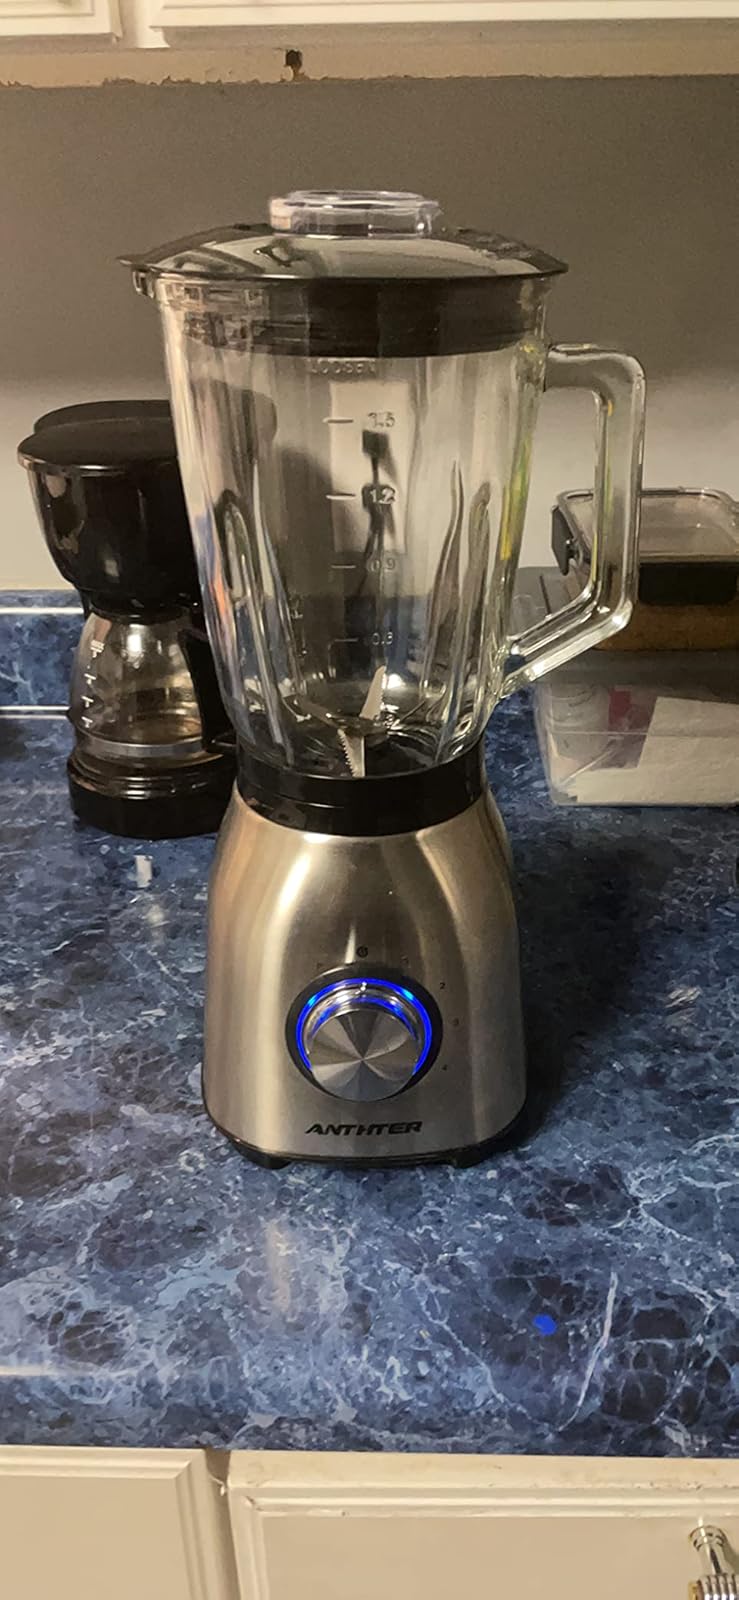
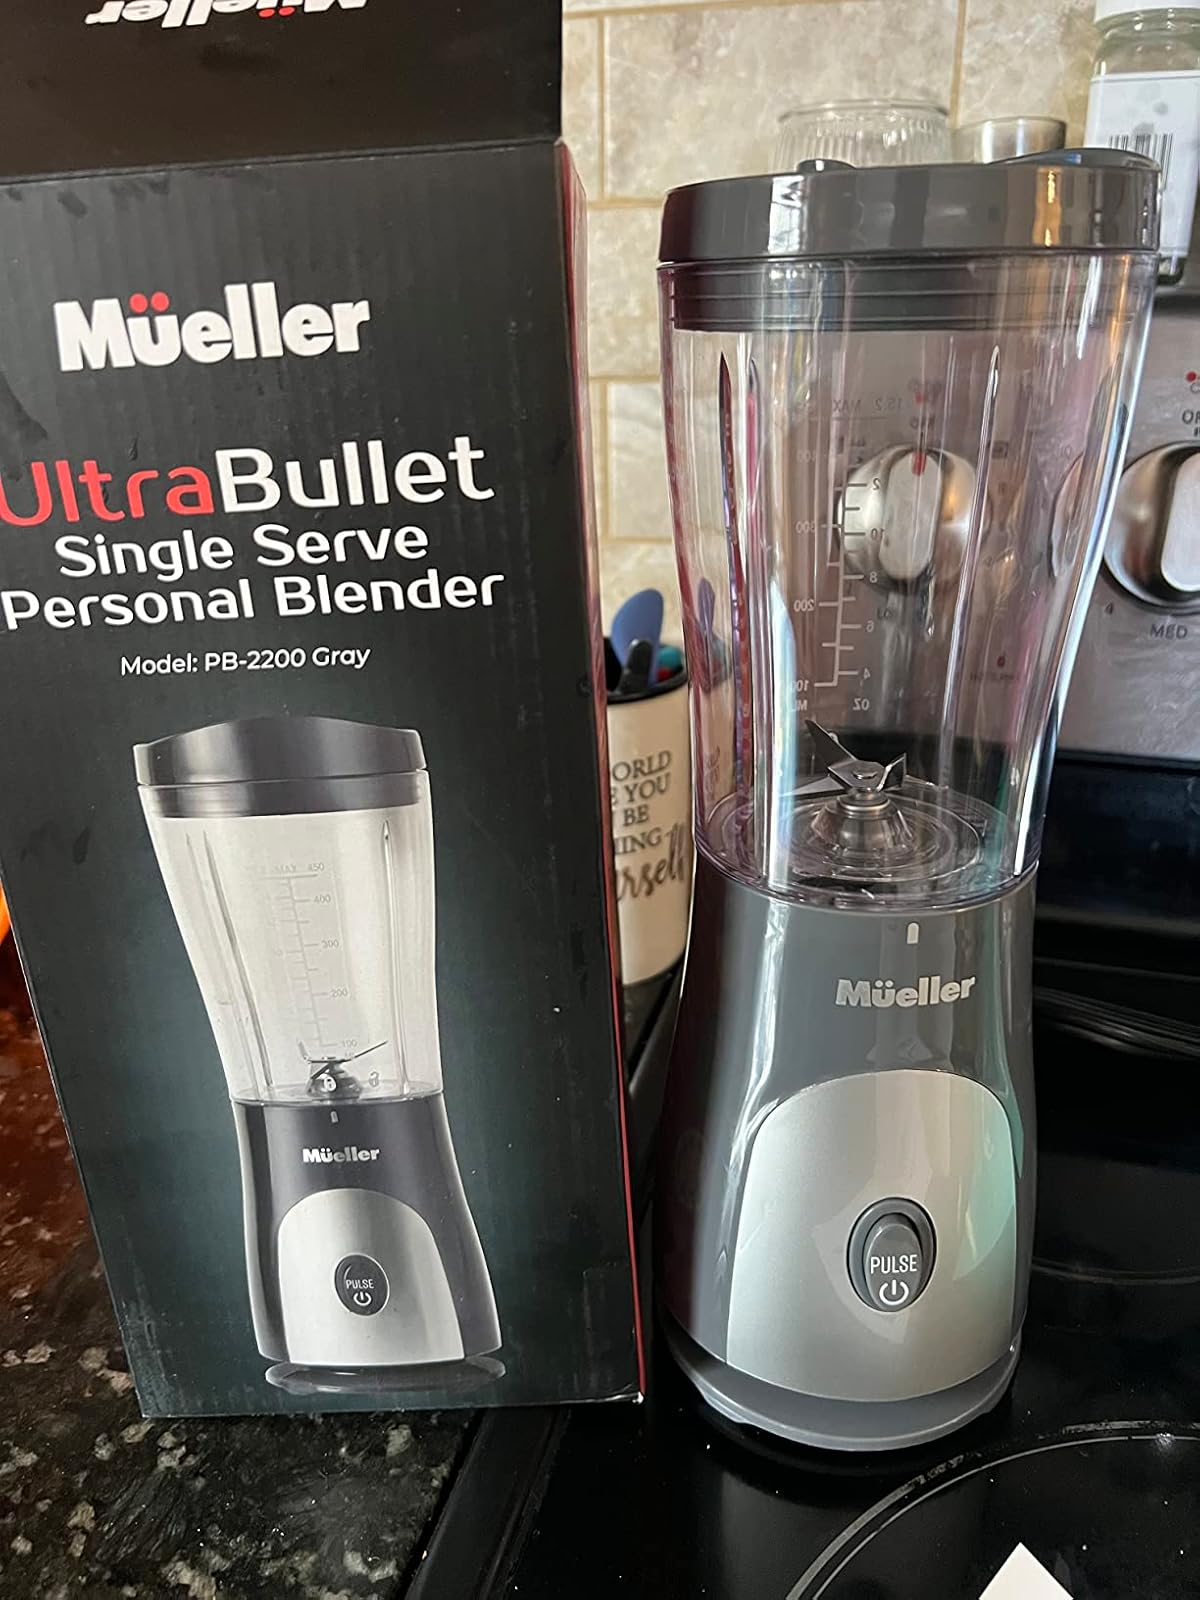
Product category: items_blender
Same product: no